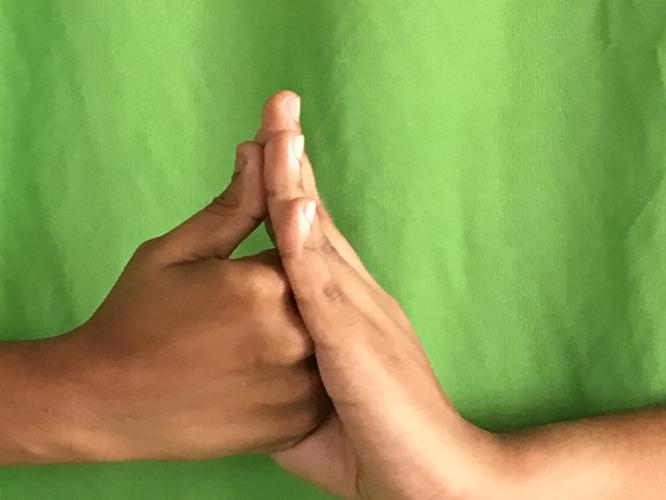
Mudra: Shanka
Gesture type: double_hand